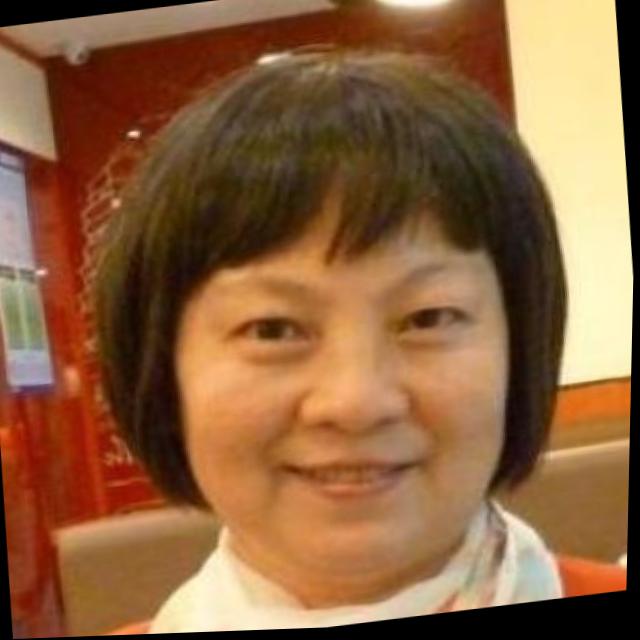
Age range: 45-64